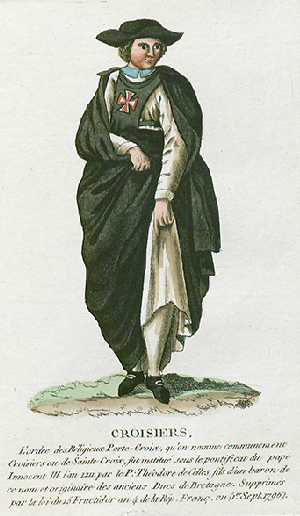
Collection de costumes de tous les ordres monastiques, supprimés à differentes époques, dans la ci-devant Belgique, Bruxelles, Philippe Joseph Maillart et sœur, 1811
Les chanoines réguliers de la Sainte-Croix ou Croisiers, appelés autrefois à Paris chanoines de la Sainte-Croix de la Bretonnerie forment un institut religieux masculin de chanoines réguliers.
Le couvent des Croisiers de Liège, jadis en wallon å Creuhî, était situé à l'emplacement de l'actuelle rue des Croisiers. L'église est détruite en 1817 et le reste du couvent est démoli en 1847.